U.S. Route 322 in New Jersey

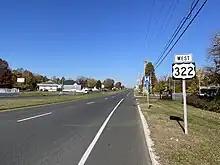
US 322 westbound in Williamstown

US 322 enters New Jersey from Chester, Pennsylvania on the Commodore Barry Bridge over the Delaware River. Upon entering New Jersey, the highway runs concurrently with County Route 536. The road heads southeast into swampy areas of Logan Township as a five-lane road maintained by the Delaware River Port Authority, eventually becoming a six-lane divided highway as it passes over Springers Lane, an access road to Route 324, and comes to the westbound toll plaza for the bridge. A short distance later, US 322 has a cloverleaf interchange with U.S. Route 130 and continues south through the community of Bridgeport as it narrows into a two-lane undivided road known as Swedesboro-Bridgeport Road. It passes over Conrail Shared Assets Operations' (CSAO) Penns Grove Secondary and continues through rural areas of farms and woods prior to an interchange with Interstate 295, at which point the road widens into a four-lane divided highway. After I-295, US 322 continues through a small industrial park, and then makes a turn to the east and crosses into Woolwich Township. At this point, the road narrows back into a two-lane undivided road with no name. Here, the route crosses the Southern Railroad of New Jersey's Salem Branch and County Route 551 prior to an interchange with the New Jersey Turnpike.